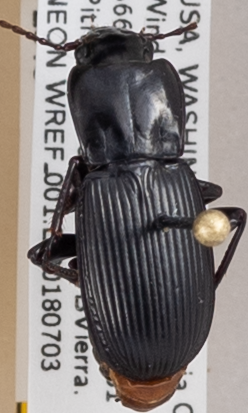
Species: Pterostichus herculaneus
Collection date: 2018-07-03
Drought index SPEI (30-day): -1.45
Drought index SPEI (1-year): -0.32
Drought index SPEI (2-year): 0.71